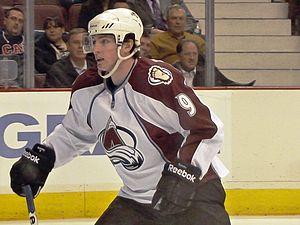
La saison 2010-2011 de l'Avalanche du Colorado est la 15ᵉ saison de la franchise de hockey sur glace. Avec seulement 68 points, cette saison est considérée comme un des pires depuis le déménagement à Denver avec 30 victoires, 44 défaites en temps réglementaire et huit défaites en prolongation. Alors que l'équipe connaît une bonne première moitié de saison, les Avs n'ont gagné que cinq matchs lors des 32 dernières parties.
Matthew Duchene, dit Matt Duchene, est un joueur professionnel canadien de hockey sur glace. Il évolue au poste de centre.